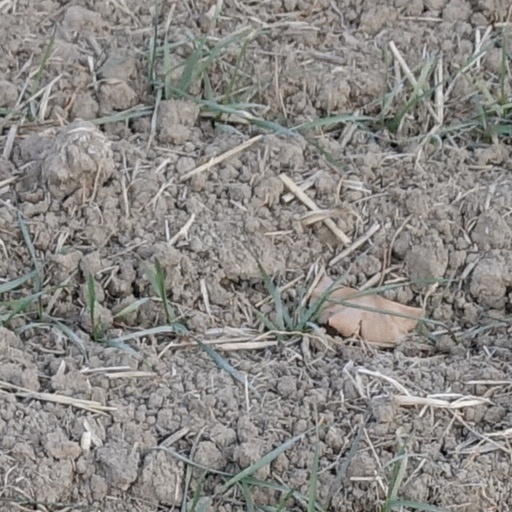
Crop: wheat